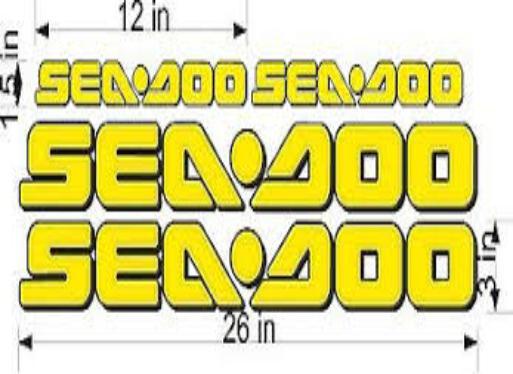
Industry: Sports